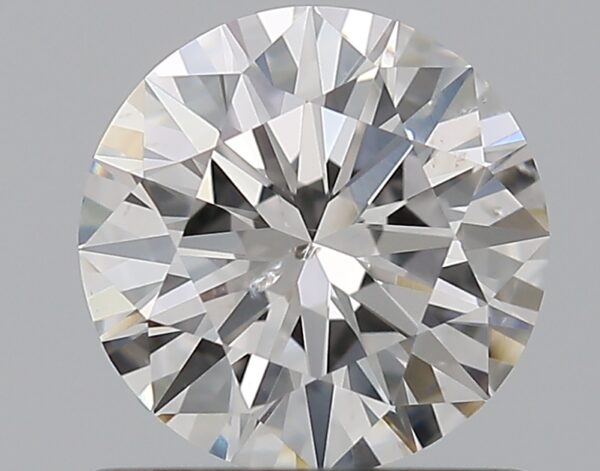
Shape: round
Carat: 0.9
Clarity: SI2
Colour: F
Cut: EX
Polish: EX
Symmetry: EX
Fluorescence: N
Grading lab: GIA
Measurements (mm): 6.23 x 6.27 x 3.79